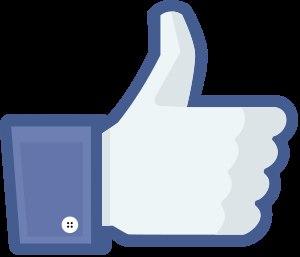
La méthode des incidents critiques est une technique qualitative d'interview qui facilite l’étude d’événements significatifs identifiés par la personne impliquée dans ces évènements, la façon avec laquelle ils sont gérés, et les effets en termes d'affects perçus. L'objectif est de mieux comprendre l'incident du point de vue de l'individu, en tenant compte des éléments cognitifs, affectifs et comportementaux.